Thomas M. Carnegie

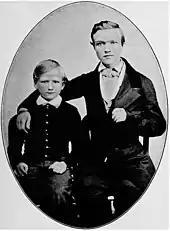
Thomas Carnegie, age 12, with his older brother, Andrew.

He was born in Dunfermline, Fife, Scotland, on October 2, 1843. His parents were Will and Margaret Carnegie, and he had a brother, Andrew, who was eight years older. A sister, Ann, had been born in 1840 but died in infancy. His first cousin was future industrialist George Lauder. His father was a master weaver, and his mother sold food in the home and sewed soles on leather boots to help provide income. Left destitute by automation (which threw his father, a hand weaver, out of work), the family emigrated to the United States in 1848 and settled in "Slabtown"—an immigrant neighborhood in Allegheny City, at the time a distinct and fast-growing city on the north side of the Allegheny and Ohio Rivers across from Pittsburgh, Pennsylvania. The family rented rooms from a relative who owned a house at 336 Rebecca Street. (The street is gone, replaced by Three Rivers Stadium football stadium.) Allegheny City was an unpleasant place to live. It had no municipal water system until 1848, no natural gas lines until 1853, and no sewer system, and wild hogs roamed the streets attacking children. There, Thomas attended local public school.